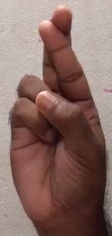
ASL sign: R